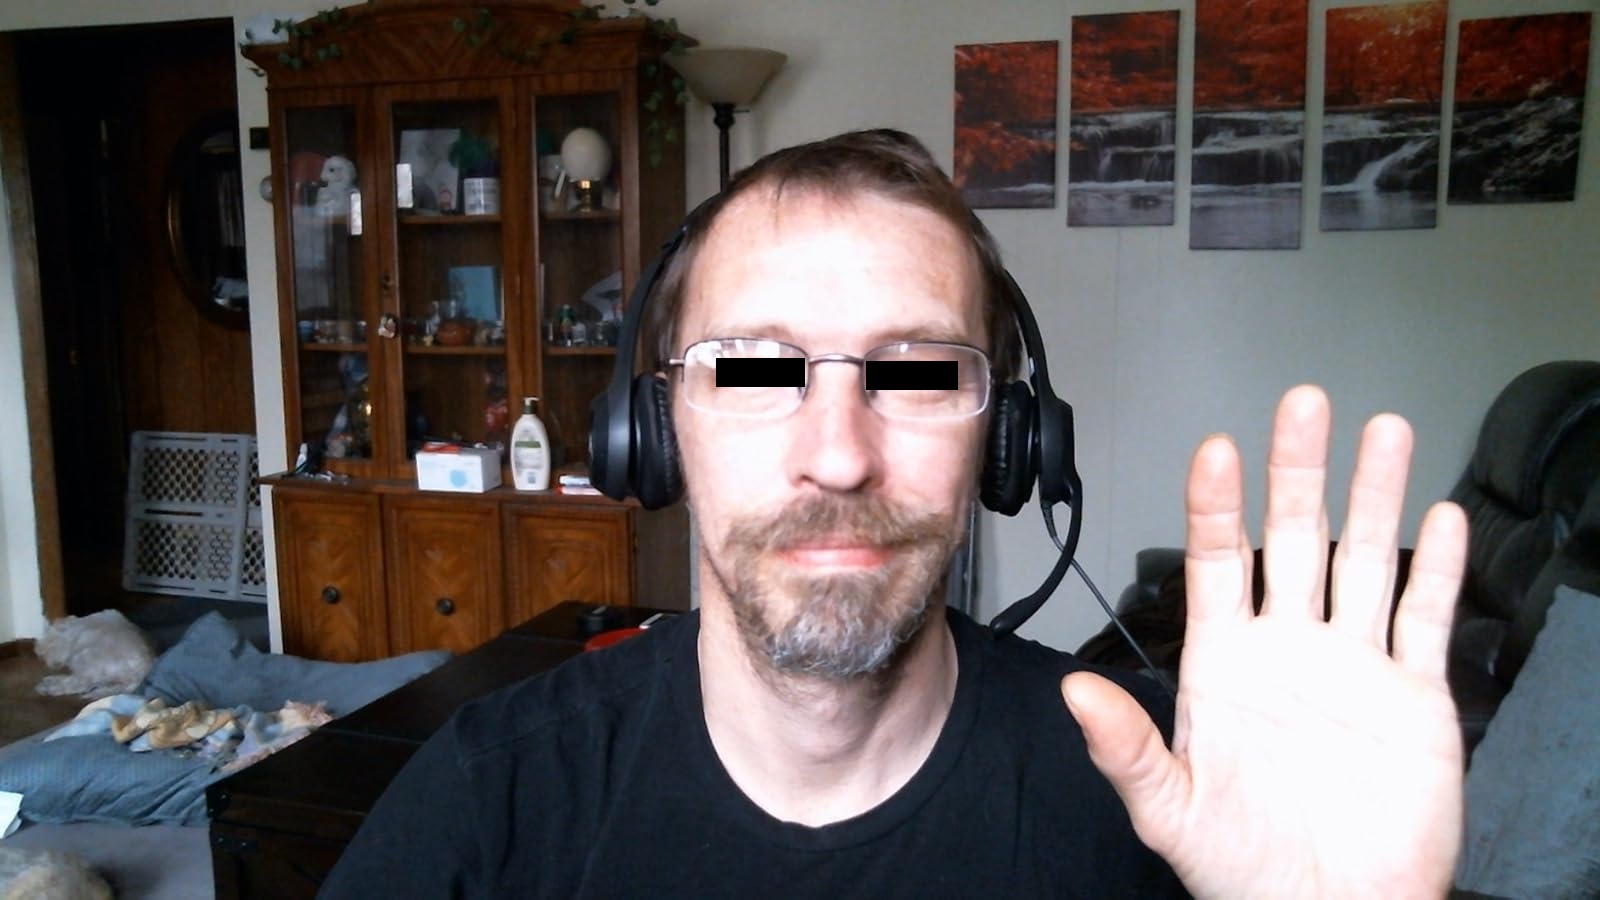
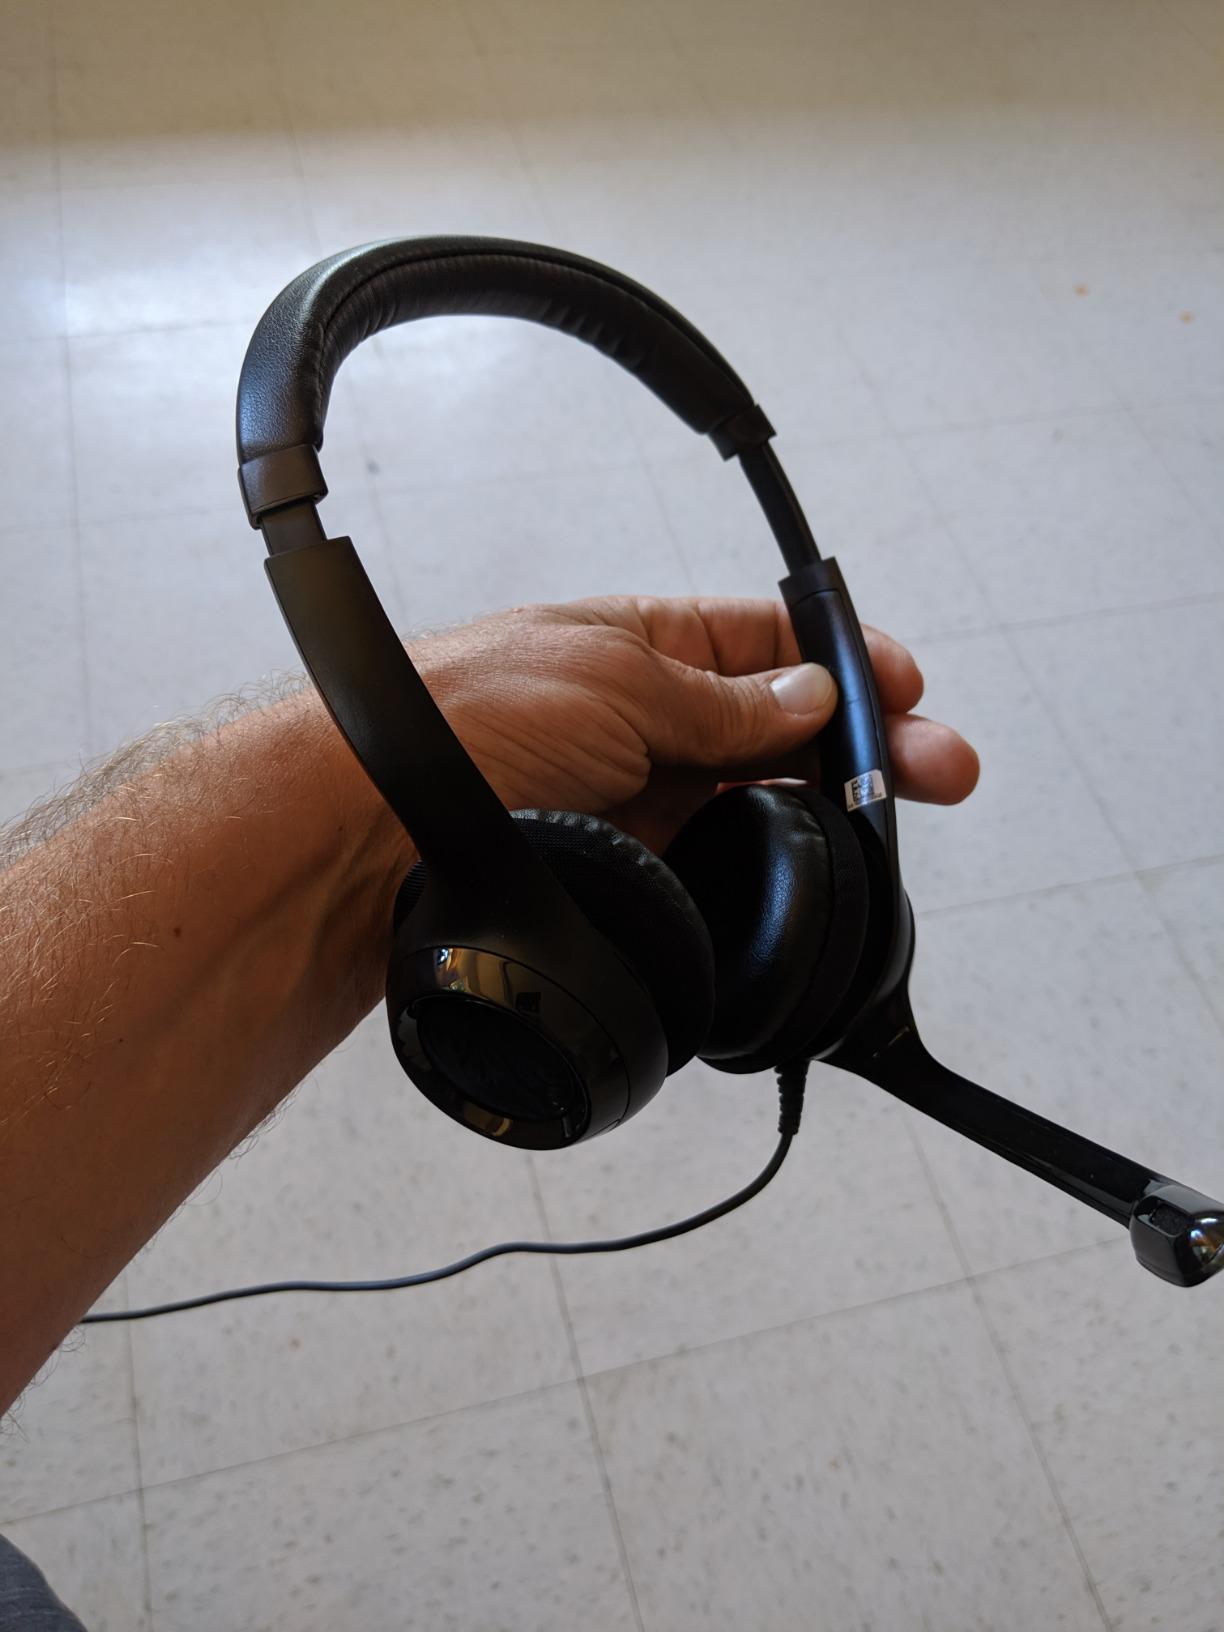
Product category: headphones
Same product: yes